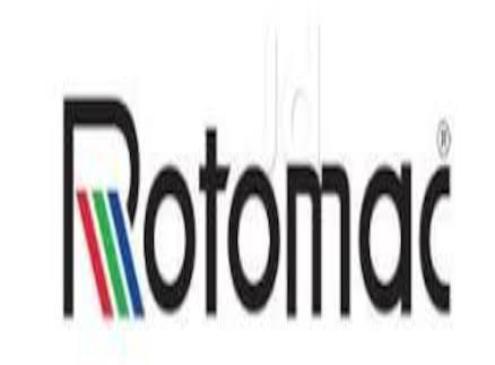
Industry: Necessities